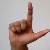
The image shows a hand gesture representing the letter 'L' in Indian Sign Language.